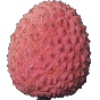
Label: lychee